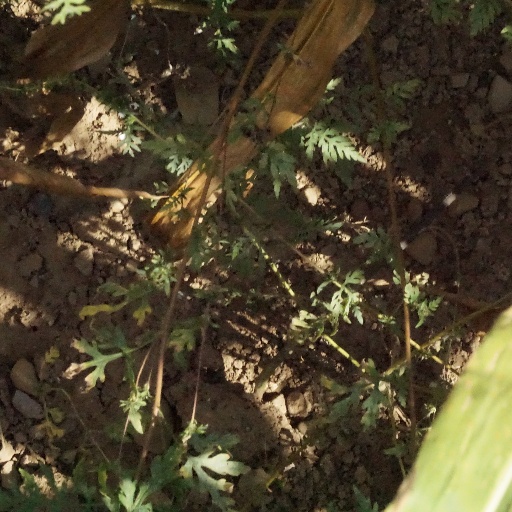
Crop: maize; corn